Yekaterina Strokova

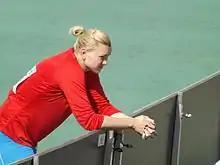
Yekaterina Strokova at the 2015 European Team Championships

Yekaterina Nikolayevna Strokova (Cyrillic: Екатерина Николаевна Строкова; born 17 December 1989 in Lipetsk) is a Russian athlete whose specialty is the discus throw. She represented her country at two consecutive World Championships, in 2013 and 2015, failing to qualify for the final on both occasions.